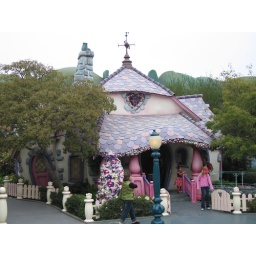
Minnie's house is next door to Mickey's. I always figured they would live in the same house.